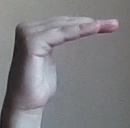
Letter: haa